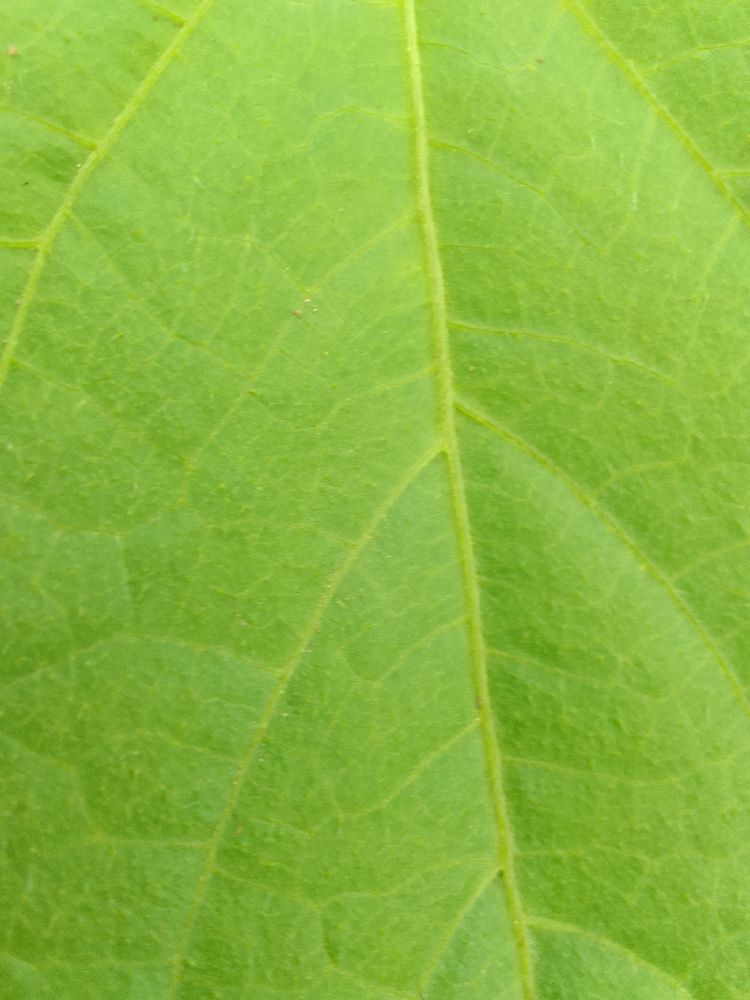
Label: healthy